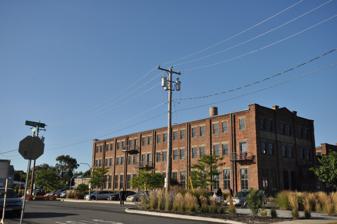
Building: United States Lace Curtain Mills
Country: United States of America
Year built: 1903
United States historic place United States Lace Curtain Mills U.S. National Register of Historic Places Show map of New York Show map of the United States Location 165 Cornell St., Kingston, New York Coordinates 42°07′58″N 74°28′49″W / 42.13278°N 74.48028°W / 42.13278; -74.48028 Area 1.53 acres (0.62 ha) Built c. 1902 ( 1902 ) -1903 NRHP reference No. 13000100 Added to NRHP March 20, 2013 United States Lace Curtain Mills , also known as the Scranton Lace Company Kingston Mill, is a historic factory building located at Kingston , Ulster County, New York . It was completed about 1903, and is a complex of three parallel brick buildings connected by hyphens.  It operated as a textile manufacturing facility until 1951. It was listed on the National Register of Historic Places in 2013. References